Pastoral (Shute novel)

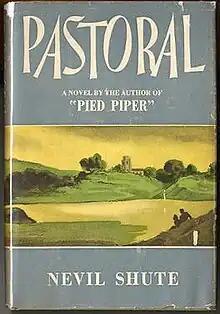
First US edition (William Morrow)

Pastoral is a novel by the English author Nevil Shute. It was first published in 1944 by Heinemann. Its theme is that even in the midst of war, and among warriors, everyday life, such as romance, will continue.